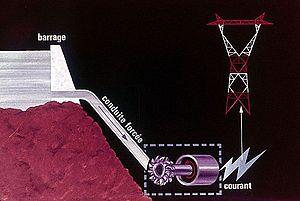
Comment fonctionne une centrale hydraulique?